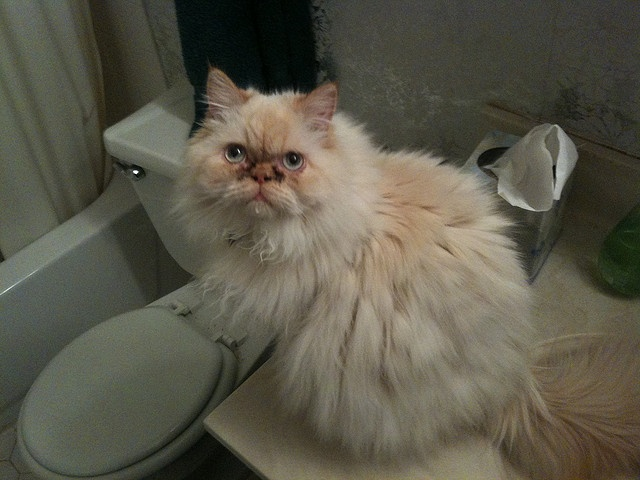
A cat is sitting on a bathroom counter.
A cat sitting on top of a white counter next to a sink.
A white cat sitting on a bathroom vanity.
A cat is sitting on top of a bathroom counter.
a cat sits on a counter top next to a toilet